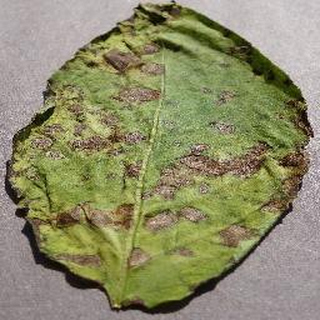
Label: potato_early_blight